Question: Please indicate a possible affordance area of the eat_banana that can be used for eating
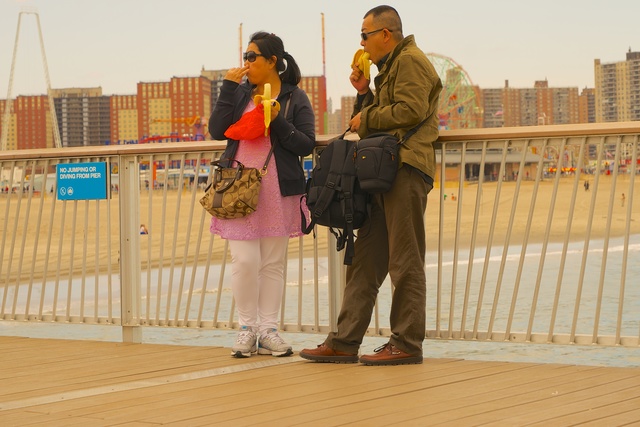
Answer: [248.5, 83.5, 277.5, 125.5]